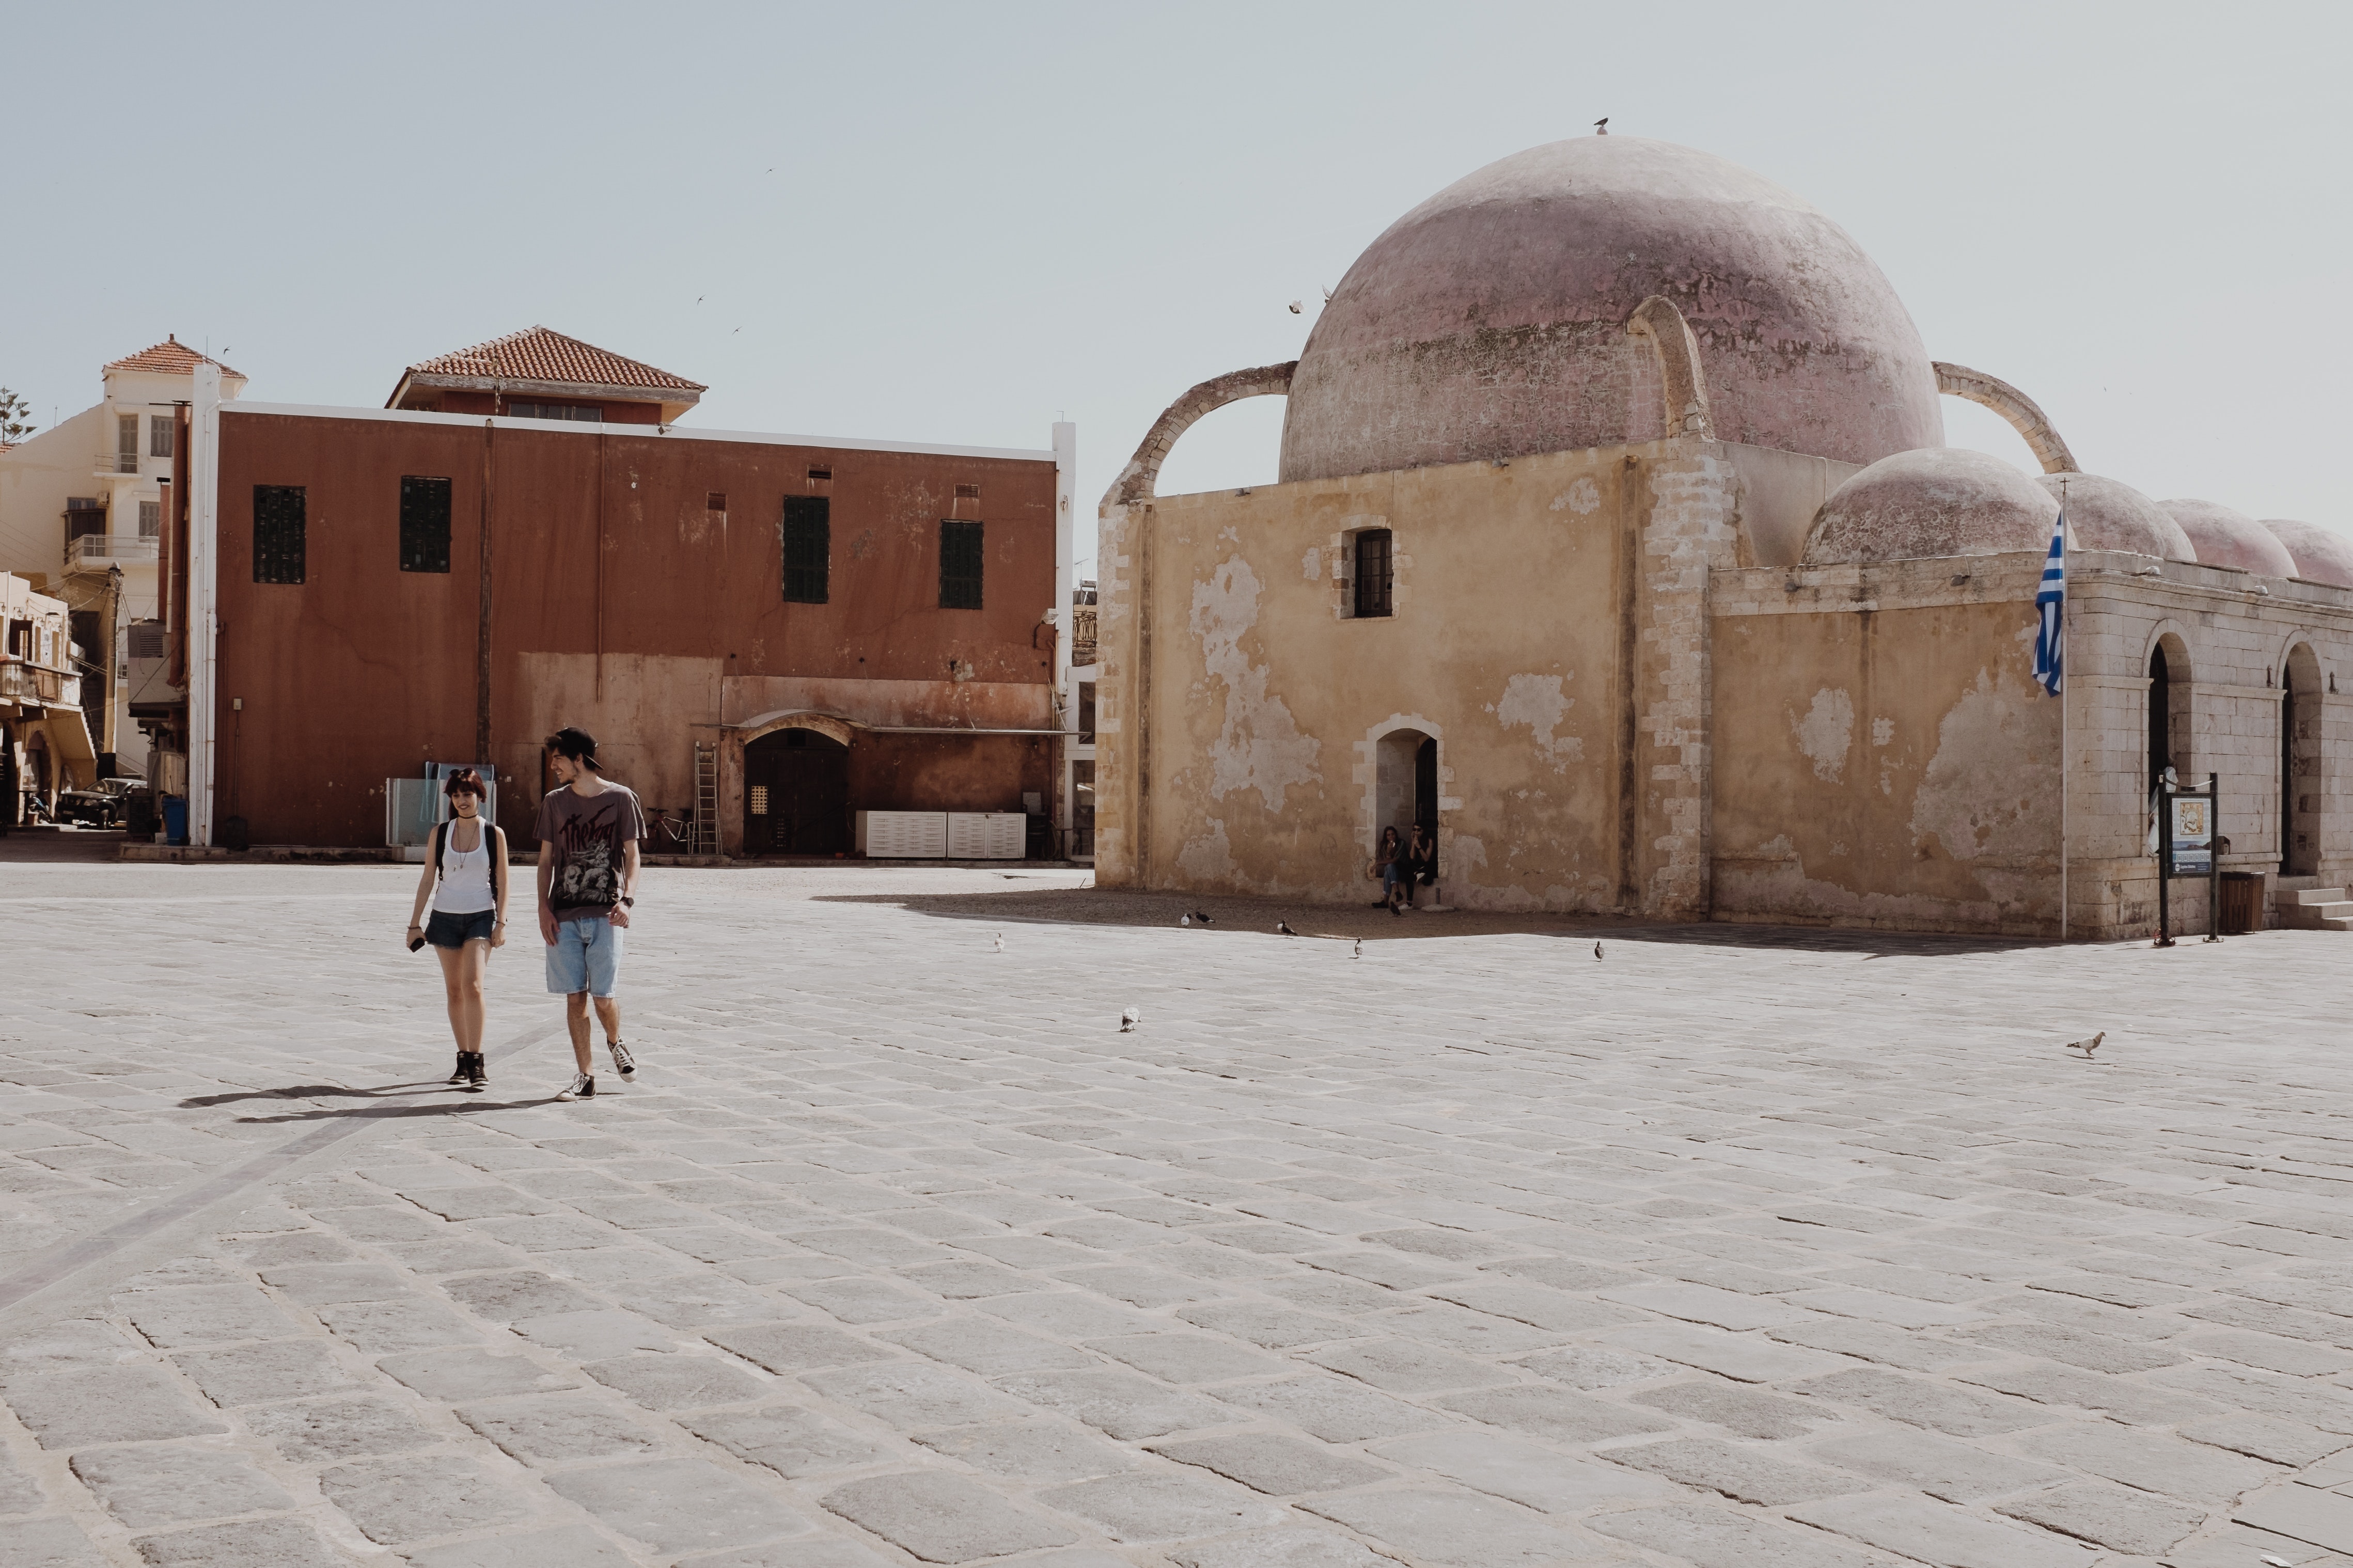
holy places, dome, building, tourism, mosque, historic site, landscape, vacation, khanqah, architecture, caravanserai, place of worship, history, city